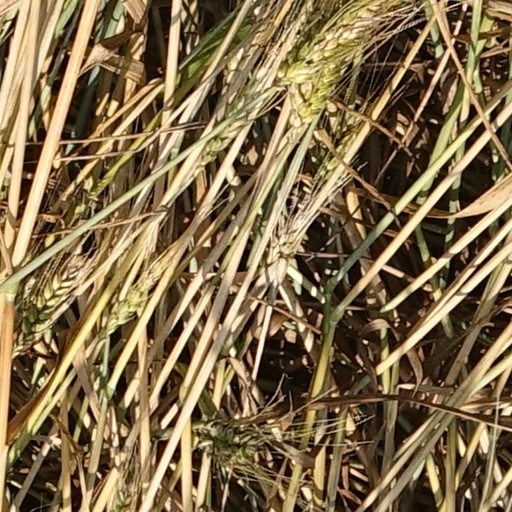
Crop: wheat